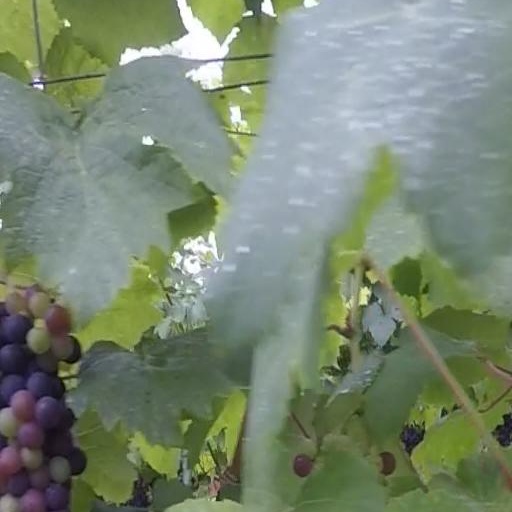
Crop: grape